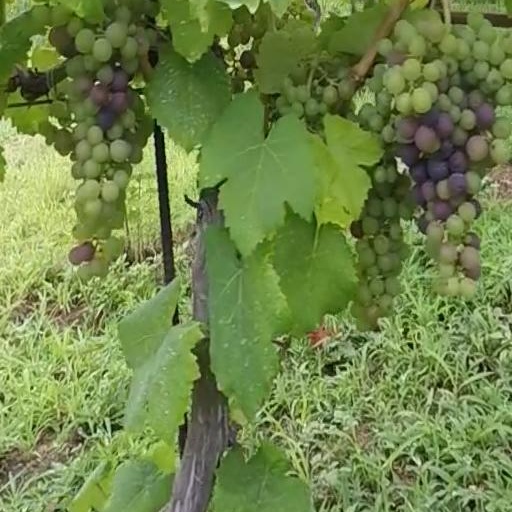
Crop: grape